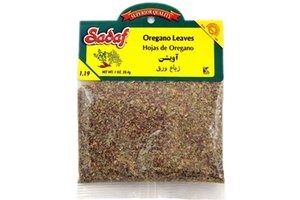
Item Name: Sadaf Oregano Leaves Cut - 2oz [ 3 units]
Product Description: Sadaf Oregano Leaves Cut in 2oz (56.70g) pack. Oregano is used in Italian cuisine: pizza, spaghetti sauces, and other tomato-based sauces. Many Mexican dishes also use oregano. Product of United States.
Value: 3.0
Unit: Count

Price: 7.865